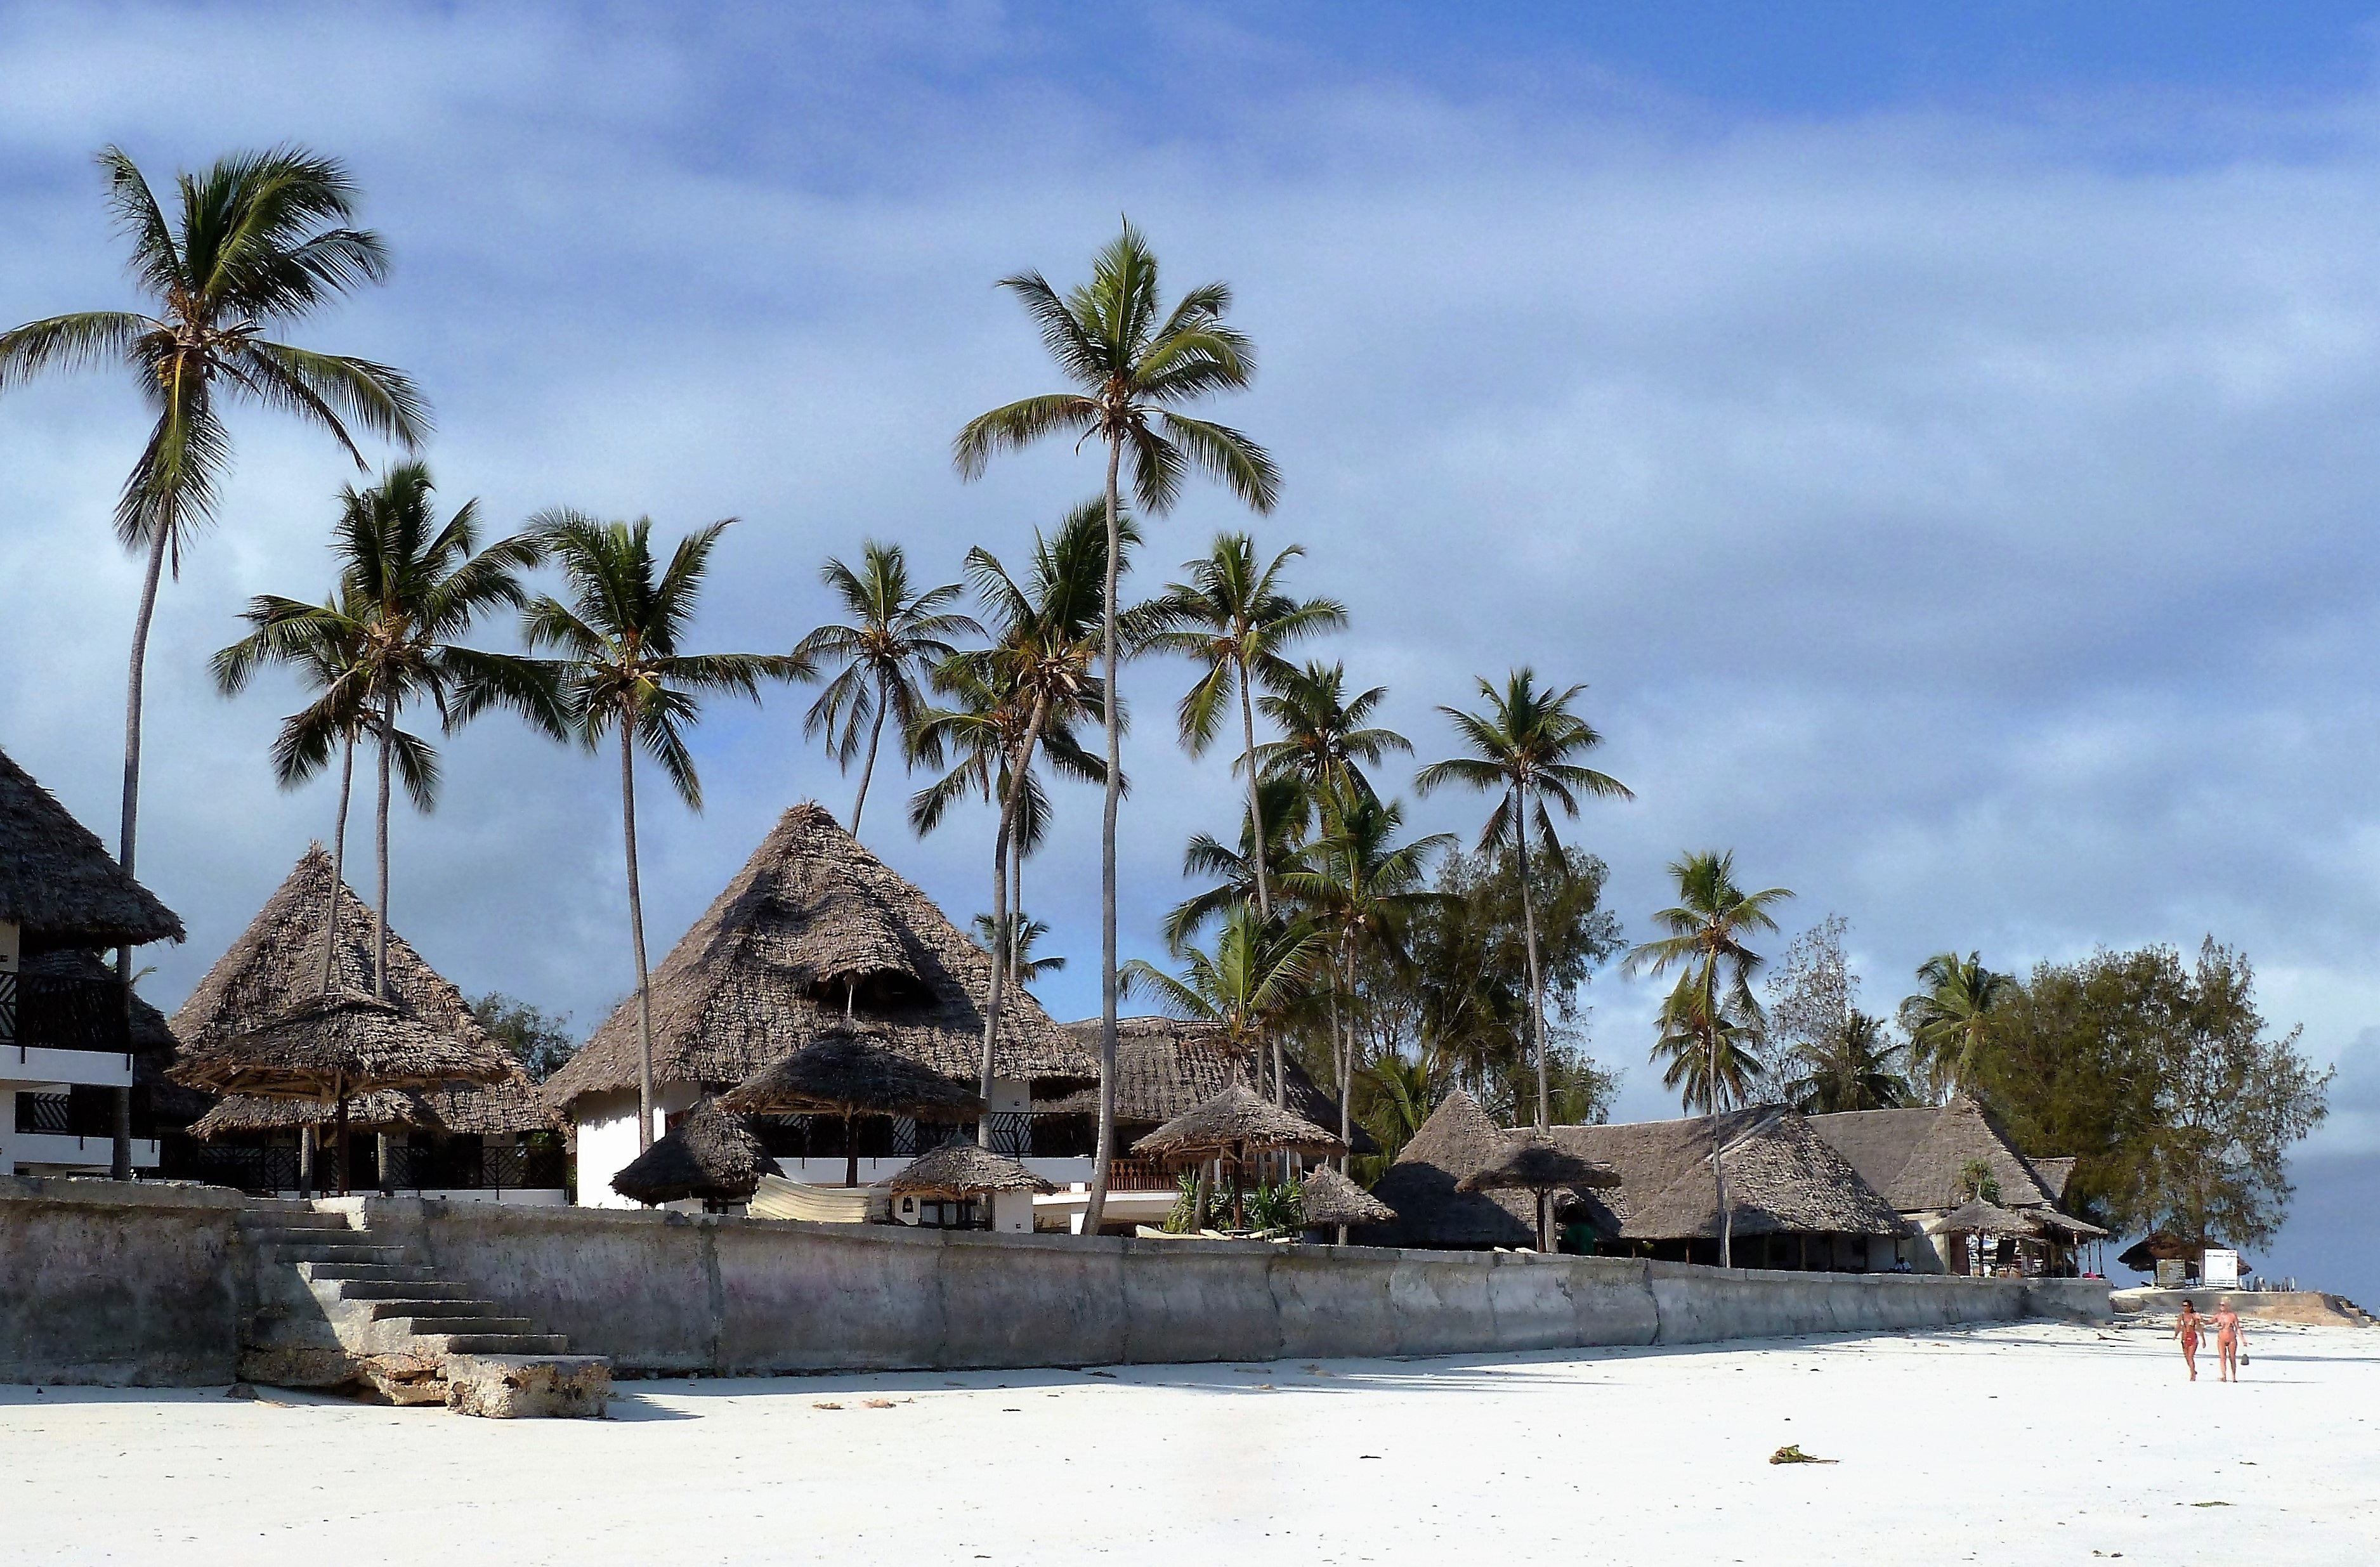
beach, sea, coast, tree, sand, ocean, shore, vacation, palm, africa, bay, island, tourism, body of water, luxury, resort, zanzibar, tropics, cape, glamor, palm beach, arecales